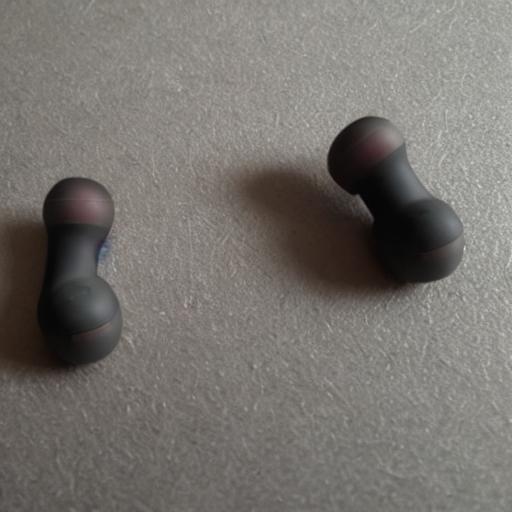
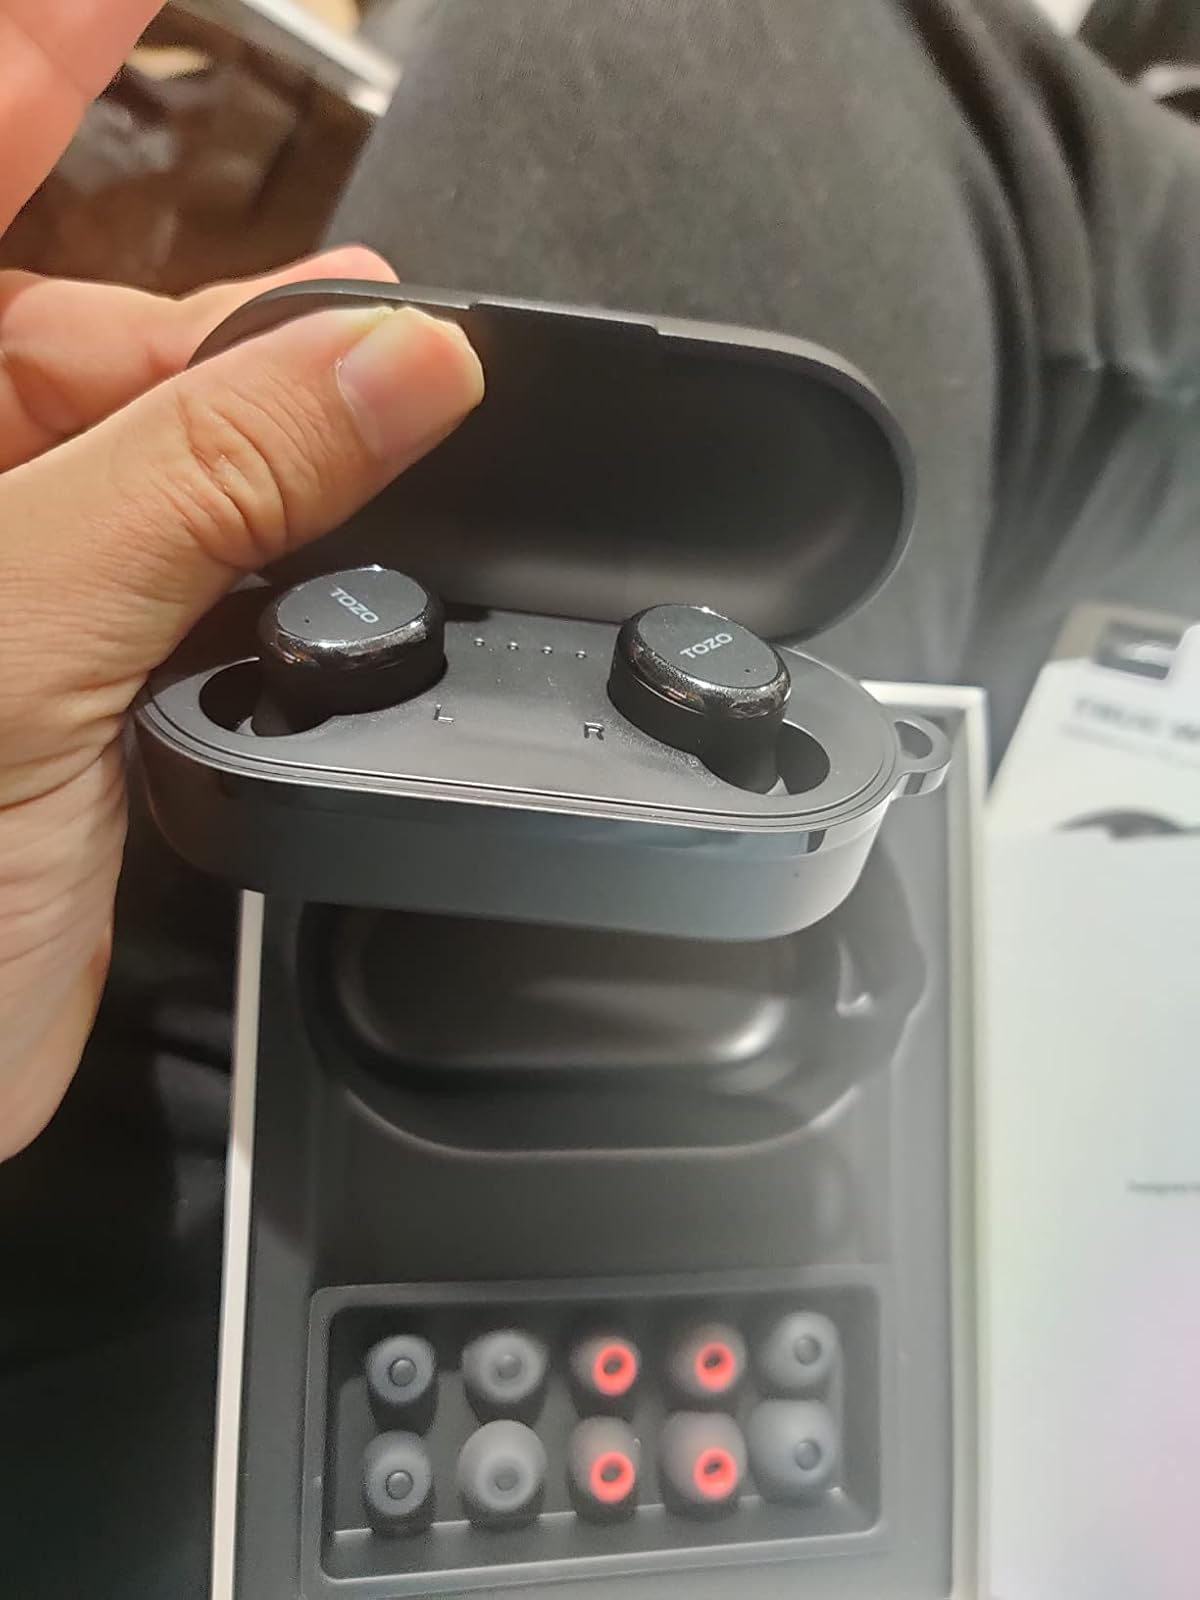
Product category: earbuds
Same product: no